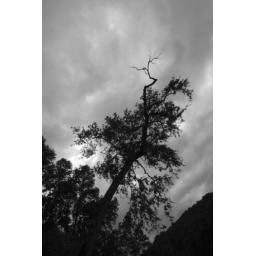
Lonely tree against the cloudy sky (Southern Chile)